Panama Canal locks

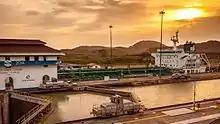
Miraflores locks

Each lock chamber requires of water to fill it from the lowered to the raised position; the same amount of water must be drained from the chamber to lower it again. Embedded in the side and center walls are three large water culverts that are used to carry water from the lake into the chambers to raise them, and from each chamber down to the next, or to the sea, to lower them. These culverts start at a diameter of and reduce to in diameter, large enough to accommodate a train. Cross culverts branch off from these main culverts, running under the lock chambers to openings in the floors. There are fourteen cross culverts in each chamber, each with five openings; seven cross culverts from the sidewall main culverts alternate with seven from the center wall culvert.